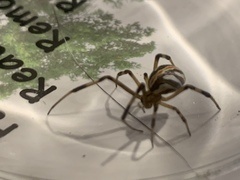
Species: Lactrodectus_hesperus